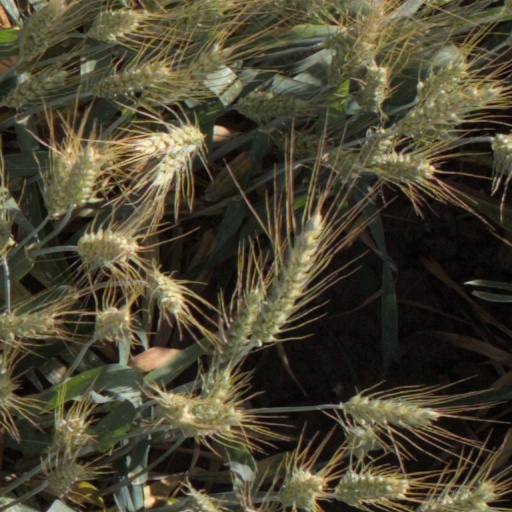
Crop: wheat